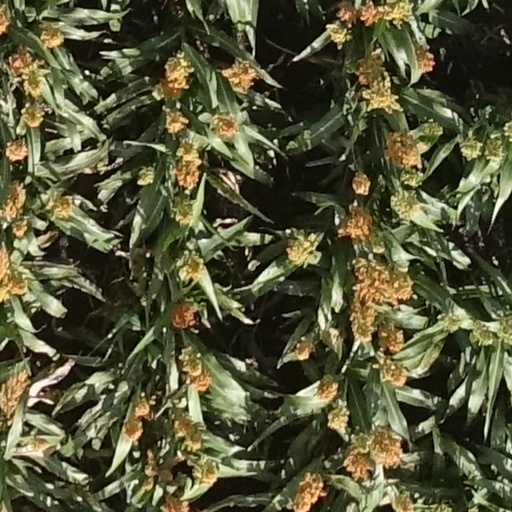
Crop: sorghum